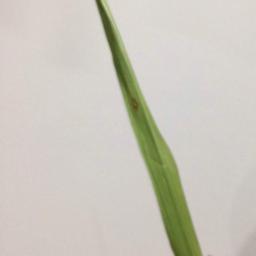
Label: Rice___Leaf_Blast